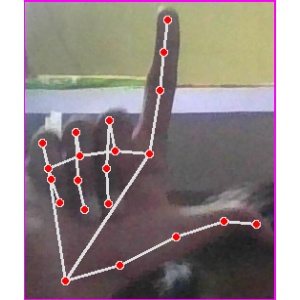
अक्षर: ल